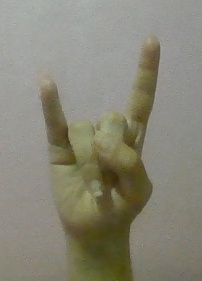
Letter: la